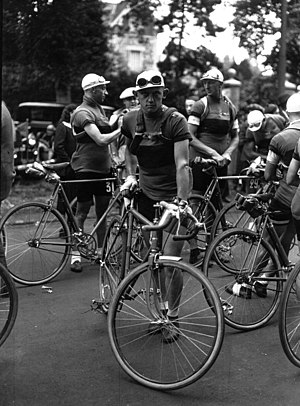
Max Bulla
Max Bulla
Max Bulla var en østrigsk cykelrytter. Han blev den første vinder af Tour de Suisse i 1933.